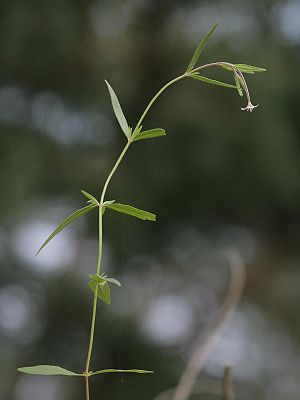
Kærdueurt
Kærdueurt, ofte skrevet kær-dueurt, er en 20-40 centimeter høj plante i natlys-familien. Kronbladene er blegt rosa-hvide, 5-10 millimeter lange. Støvfanget er kølleformet.